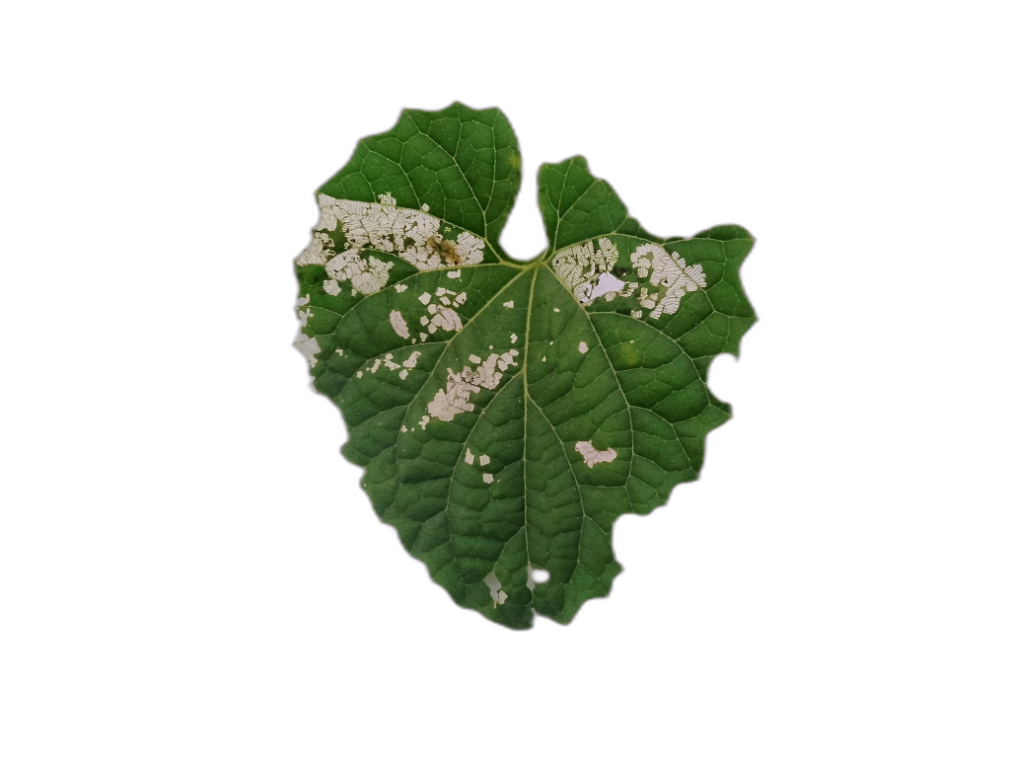
Crop: Zucchini
Label: Angular_Leaf_Spot